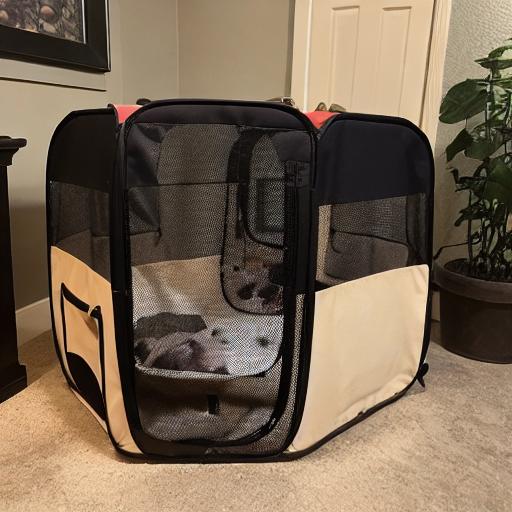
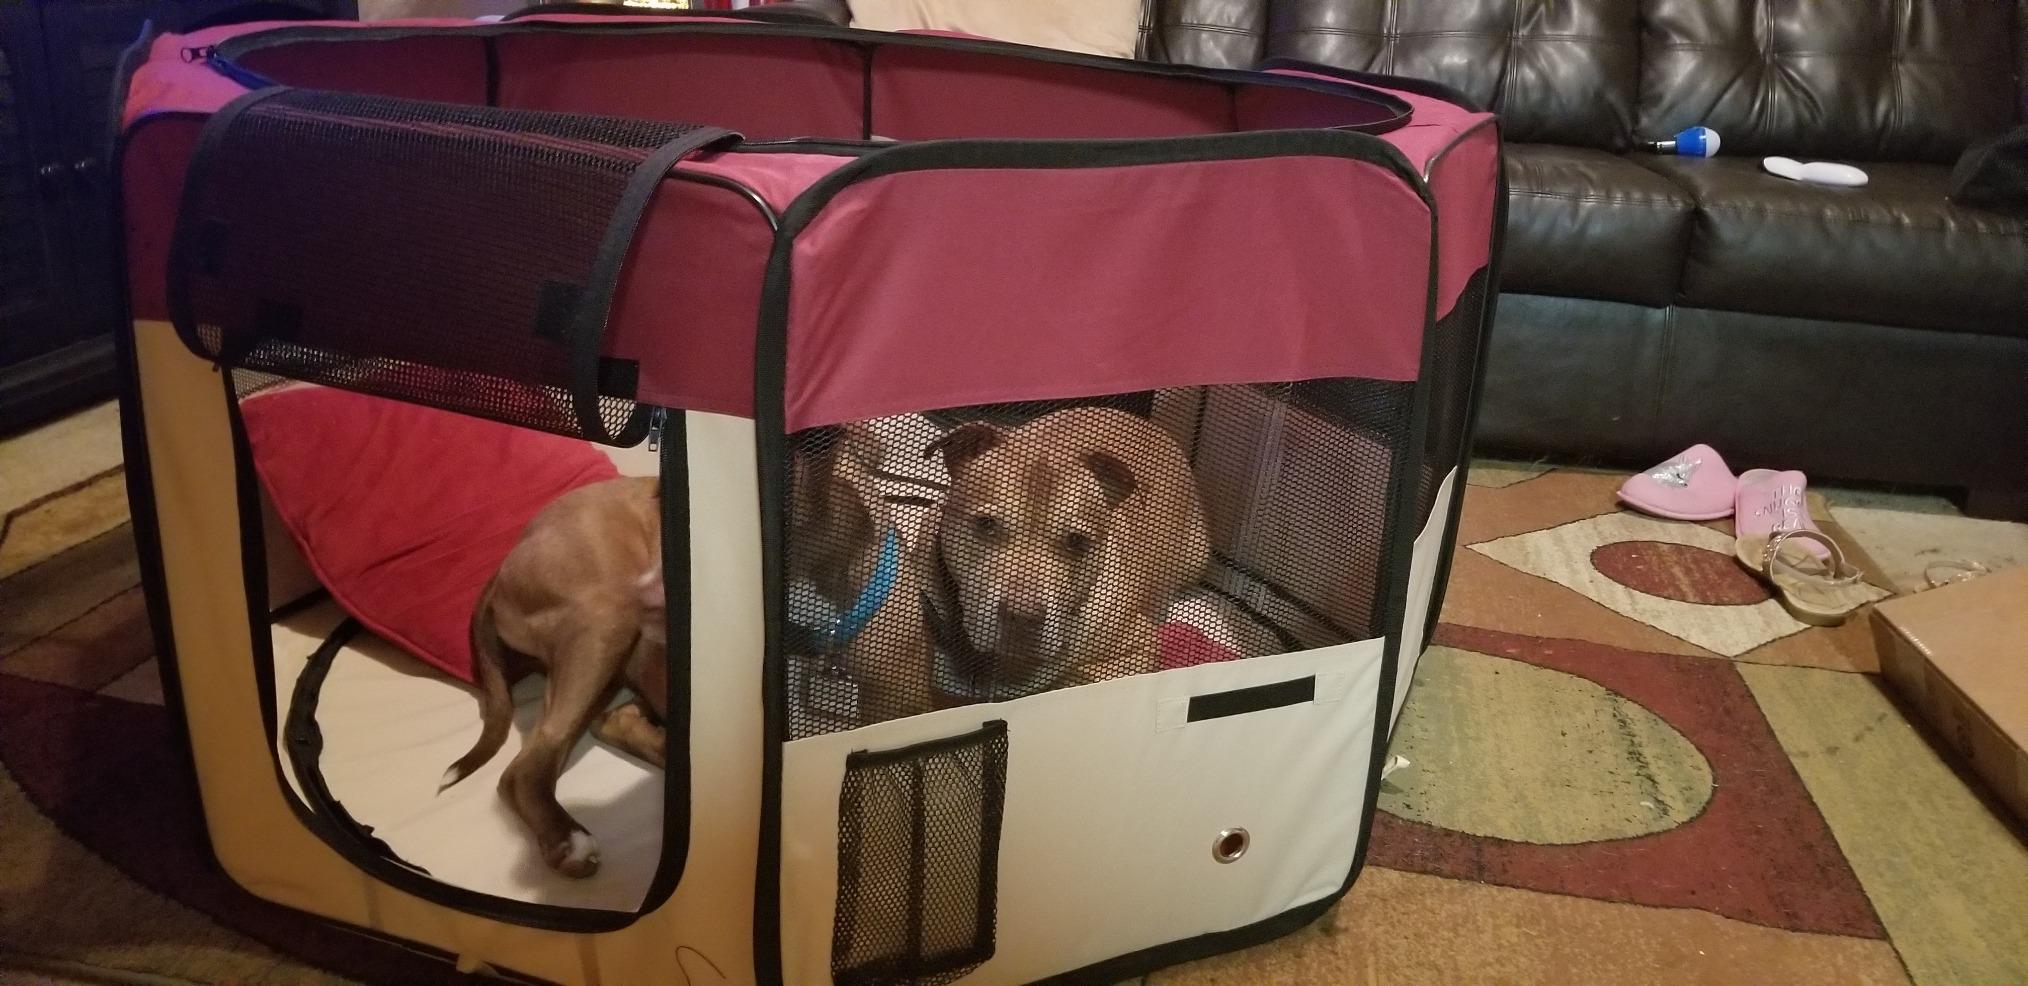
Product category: items_kennel
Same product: no